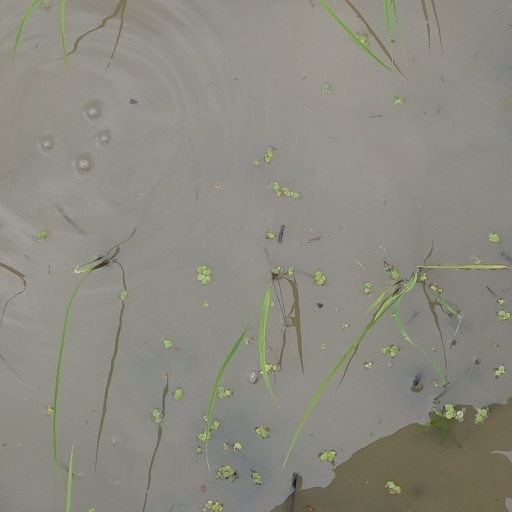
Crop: rice